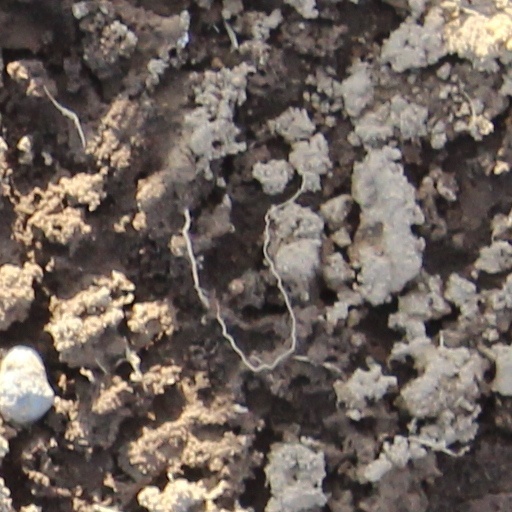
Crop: wheat